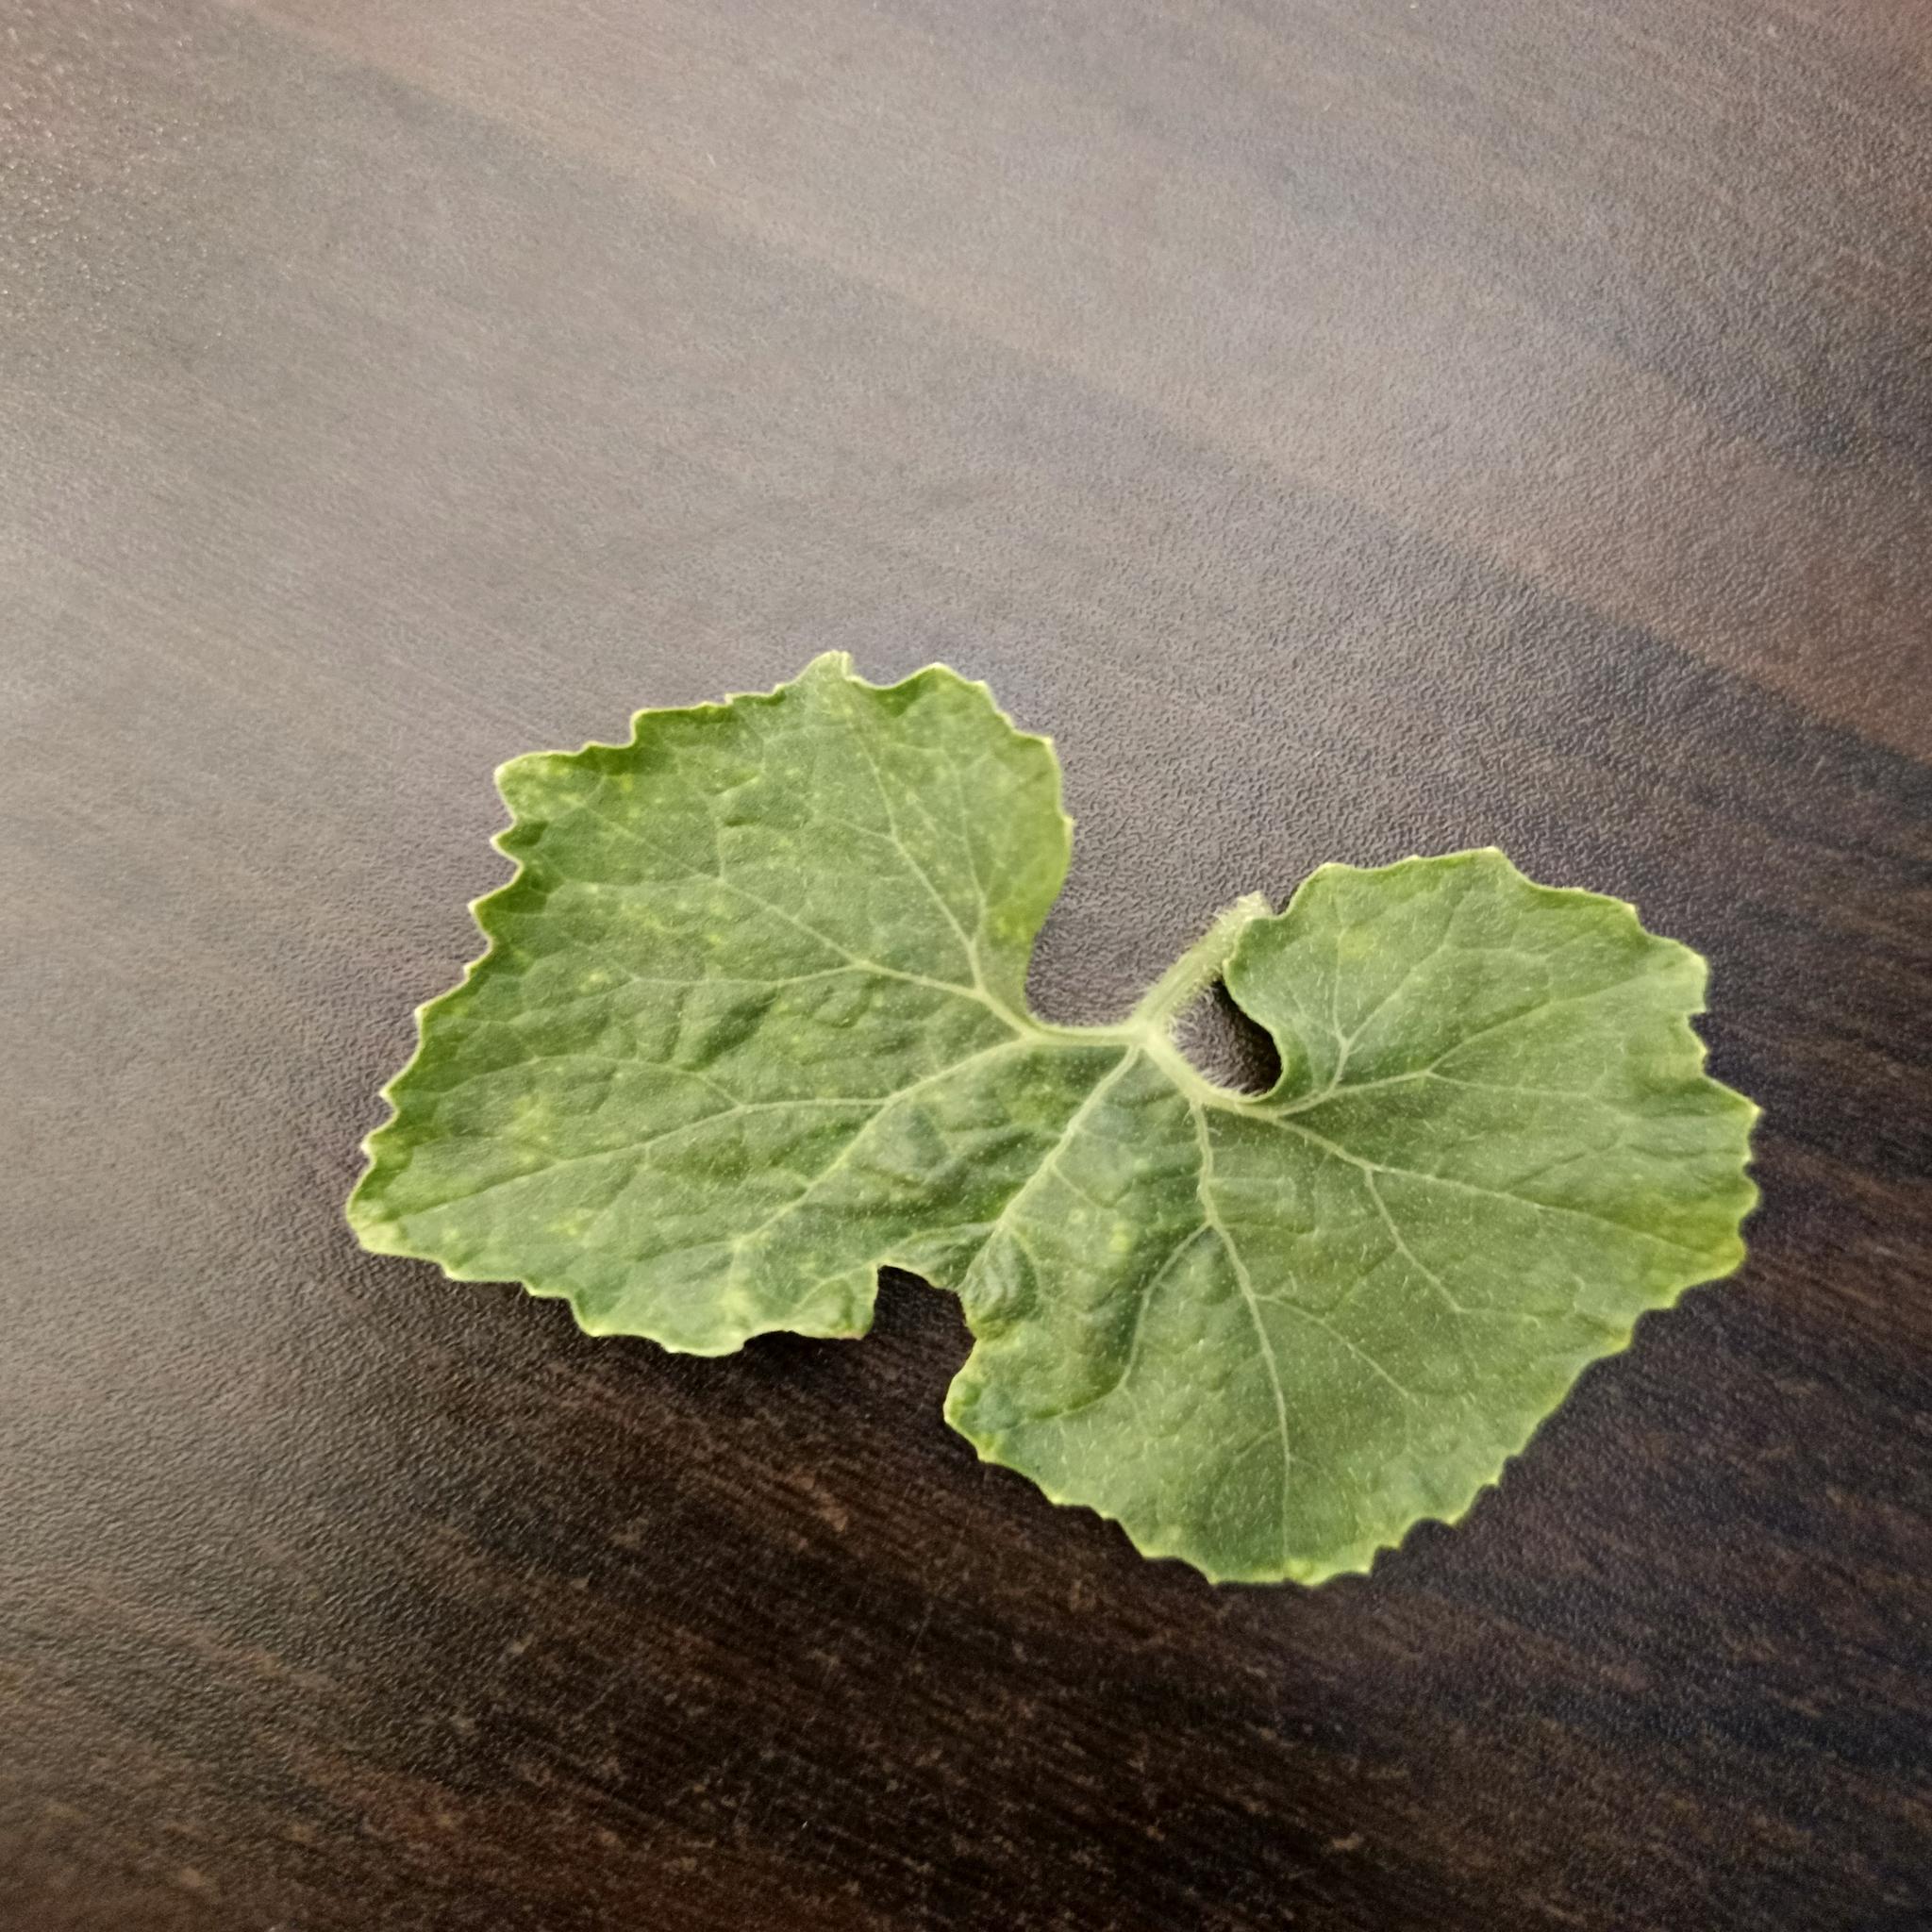
Label: Leaf curl